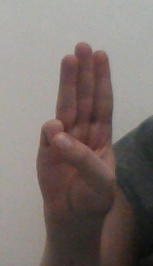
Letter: thaa